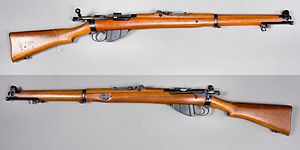
Lee-Enfield
Lee-Enfield SMLE Mk I (1903)
Lee-Enfield var i en række modeller den britiske hærs standard repetérriffel i over 60 år: fra 1895 til 1956. Uofficielt blev den brugt i den britiske hær i 1960'erne og stadig findes i de væbnede styrker i nogle Commonwealth lande. Den blev indført af mange af Storbritanniens kolonier og Commonwealth allierede som Indien, Australien, New Zealand og Canada.